Goerdelerring

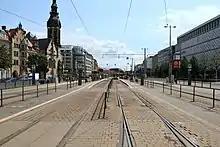
Tramway station Goerdelerring, looking towards Central Station, 2015

Goerdelerring is a street and major tram interchange station in Leipzig, Germany. It is named after Carl Friedrich Goerdeler.